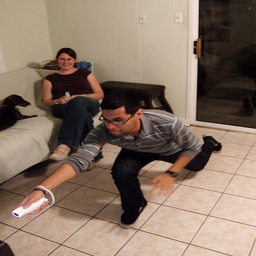
A man plays Nintendo Wii while a woman looks on.
Man standing on tile floor playing the Nintendo Wii.
Man and woman holding white controllers in a living room.
A man plays a game with a remote controller.
A man playing a game with a remote controller.